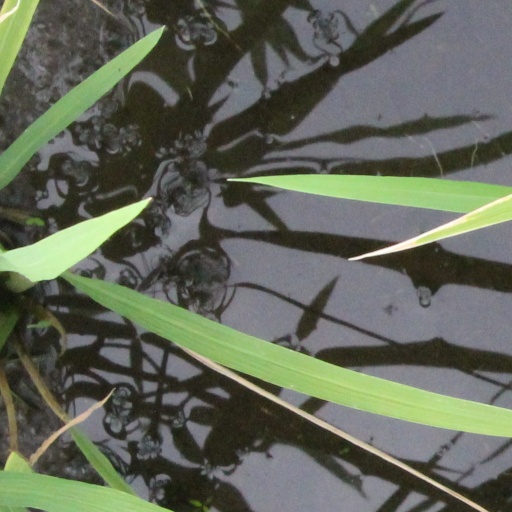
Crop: rice